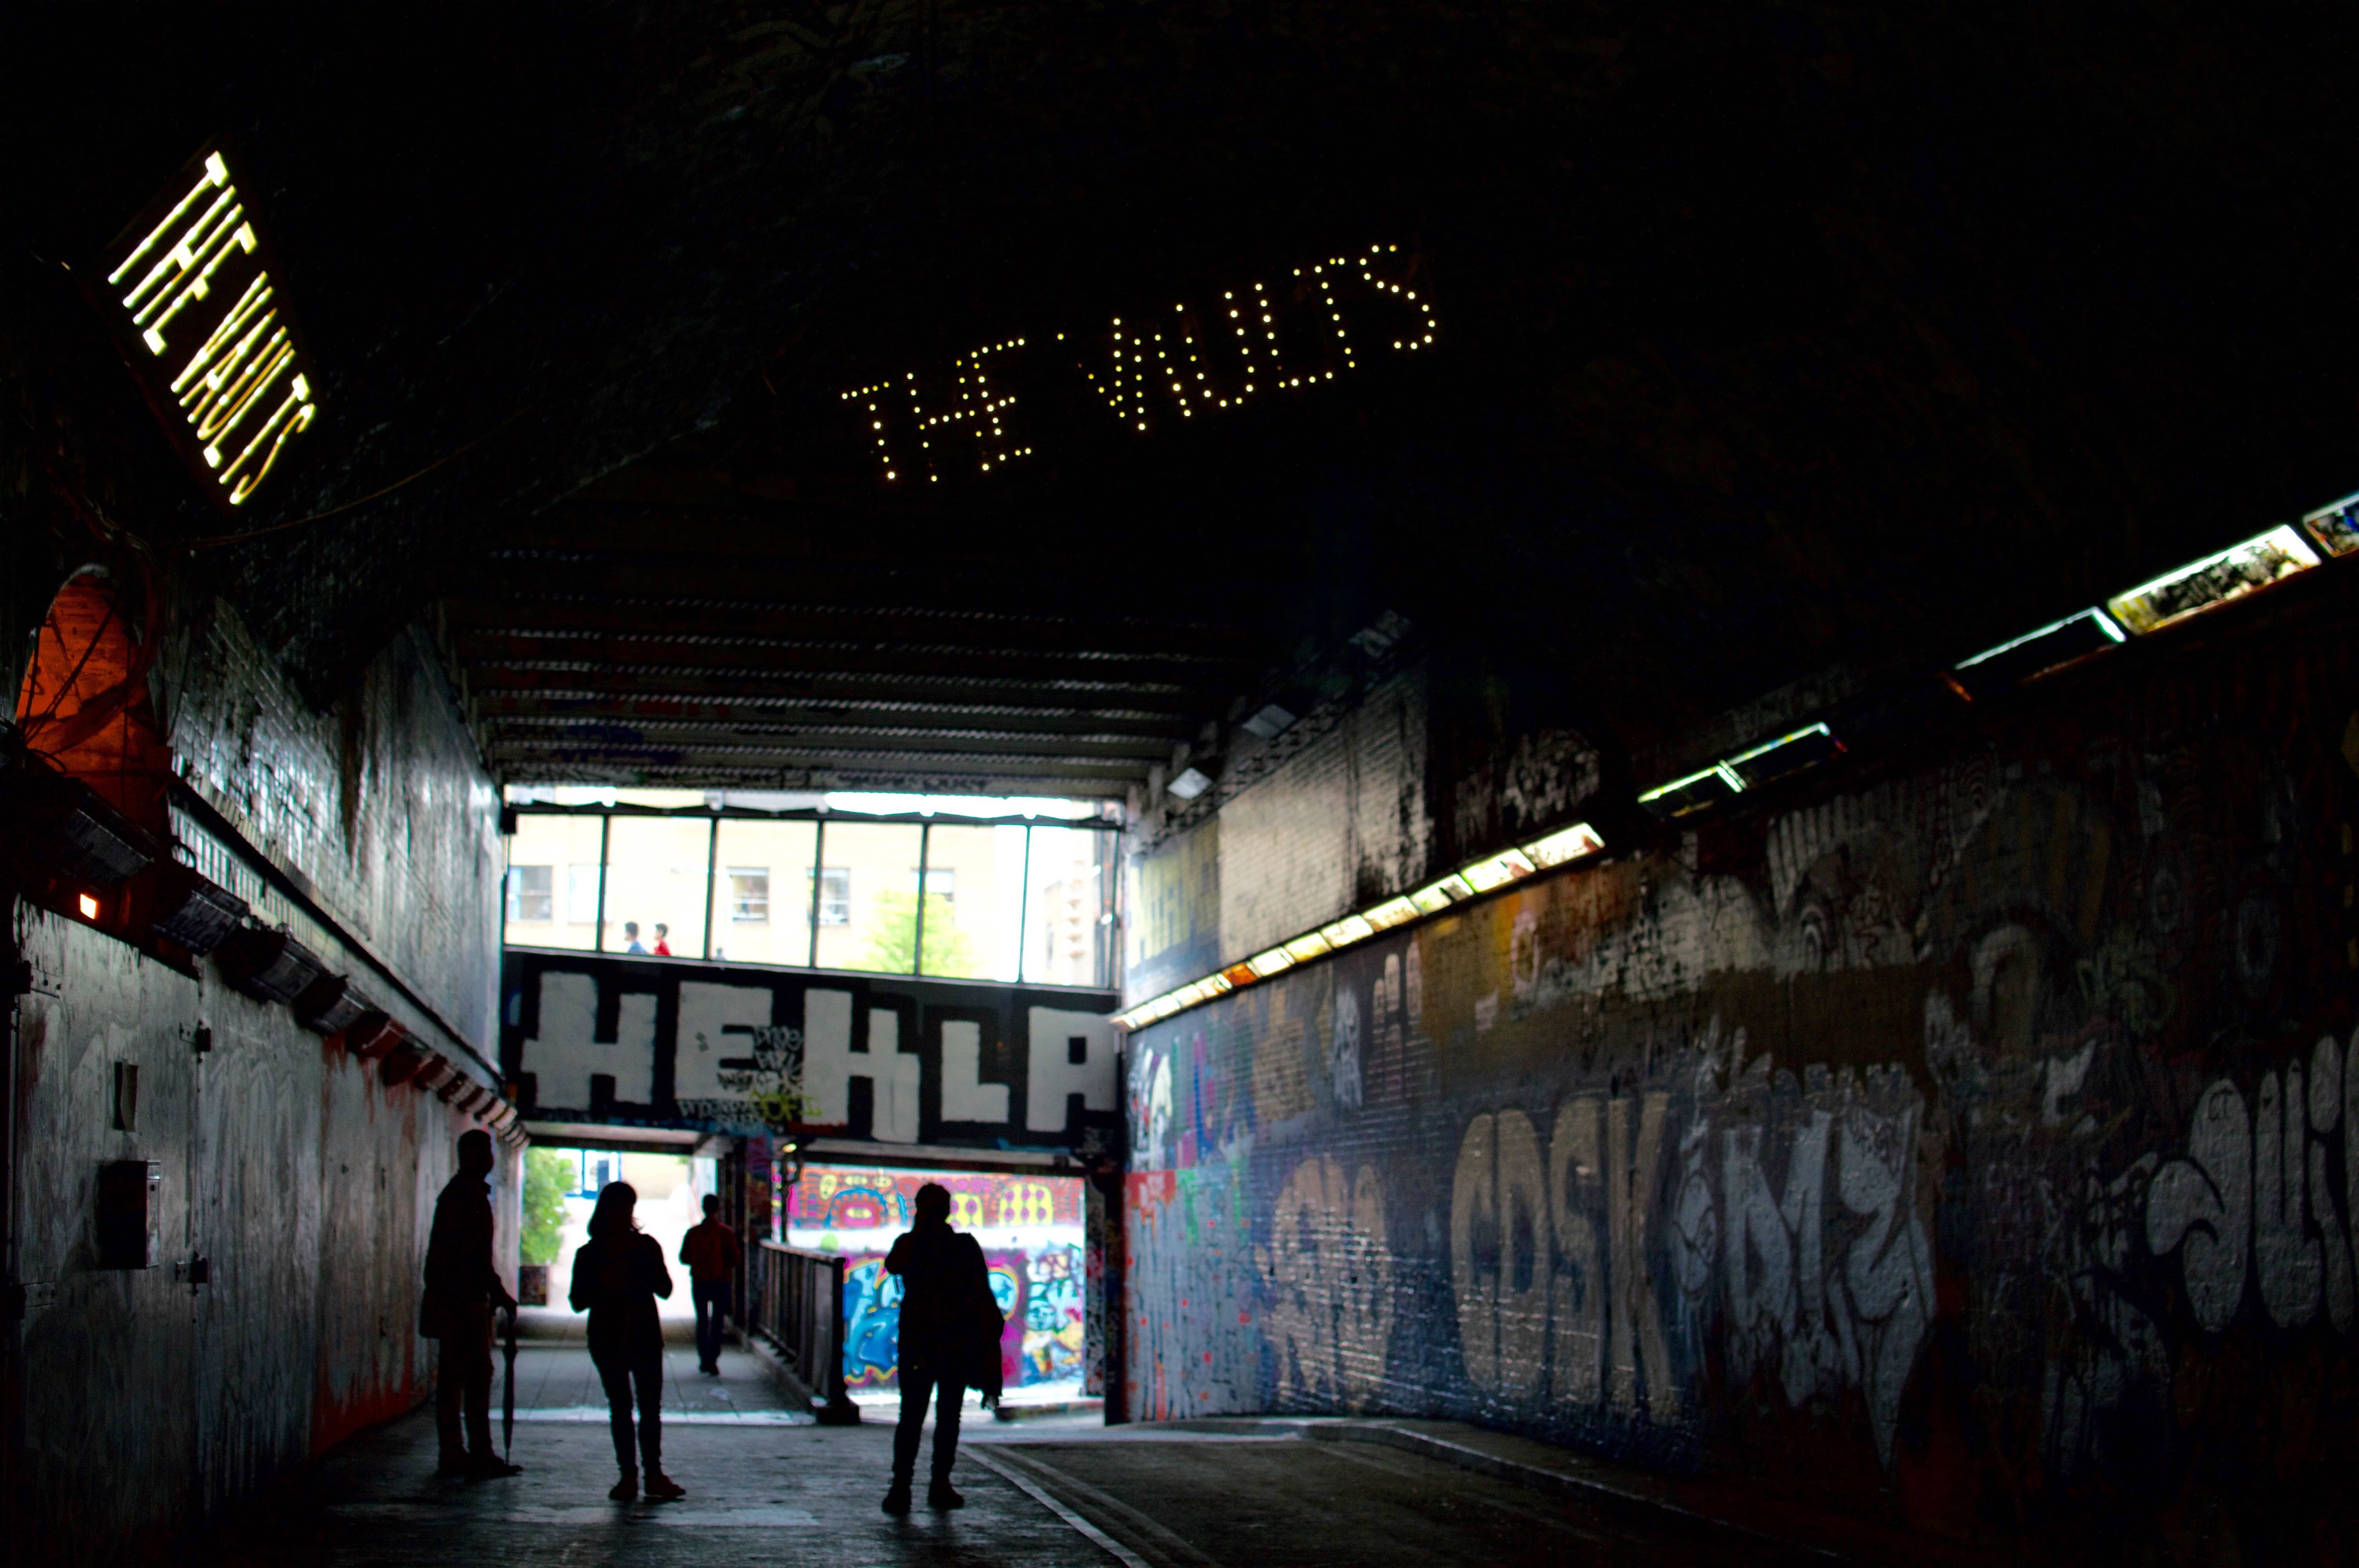
light, road, street, night, evening, darkness, lighting, public transport, infrastructure, urban area